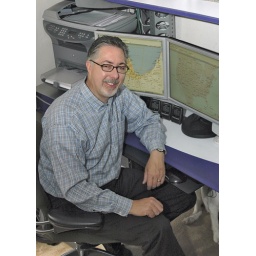
Bert Sperling in his Portland Oregon home office with his dog, Molly.